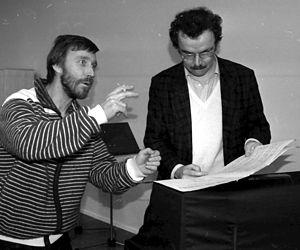
Okko Tapani Kamu est un chef d'orchestre finlandais, né le 7 mars 1946 à Helsinki